Le Petit Trianon

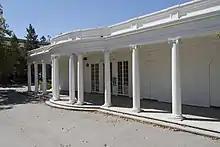
Front entrance in 2012

Built in 1892 for Charles A. Baldwin and his wife Ellen Hobart Baldwin, the mansion was once the center of their successful wine-producing estate where the couple was known to entertain lavishly. Baldwin installed a massive stone winery; built underground cellars (today part of the De Anza College grounds) and planted vines from Bordeaux and other regions of France. Under the label Beaulieu, Baldwin's wines were sold in New York City, London and Central America.